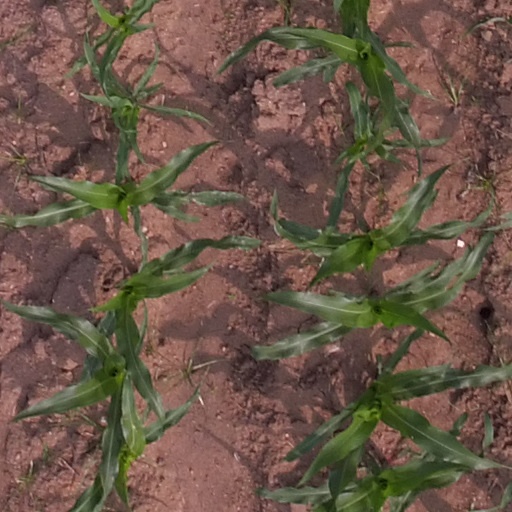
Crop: maize; corn